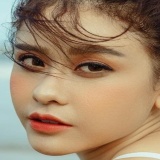
ca sĩ Trương Quỳnh Anh